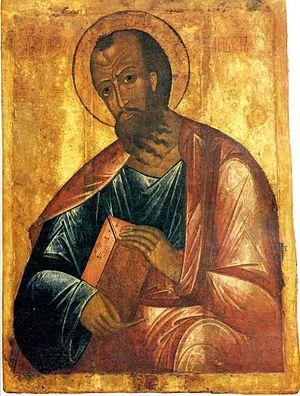
La philosophie de Martin Heidegger appartient au courant phénoménologique initié au début du XXᵉ siècle par Edmund Husserl. Elle se singularise par sa manière de faire renaître les plus anciennes questions de la métaphysique qui deviennent des questions concernant « les êtres humains » que nous sommes, là et maintenant. L'analytique de l'« être-là », c'est-à-dire de l'homme dans son existence, vise à mettre au jour les structures fondamentales de notre « exister », structures qui sont censées dégager les conditions de renouvellement de la question de l'homme et de l'Être même.
La Phénoménologie de la vie religieuse, titre choisi par Martin Heidegger lui-même, correspond au volume 60 de la Gesamtausgabe, l'édition intégrale des œuvres du philosophe. Cet ouvrage regroupe trois séries de textes de la première période d'enseignement du philosophe, couvrant les années 1918-1919 à 1920-1921. Dans l'ordre d'exposition : tout d'abord, un cours intitulé Introduction à la phénoménologie de la religion professé durant le semestre d'hiver 1920-1921 à Fribourg et centré sur les « Épîtres de Saint Paul » ; puis le cours sur Augustin et le néoplatonisme professé au semestre d'été 1921 ; enfin la charpente d'un cours sur les Fondements de la mystique médiévale, élaborations et esquisses en vue d'un cours annoncé pour le semestre d'hiver 1919-1920, mais qui ne fut pas donné. Étienne Pinat dans son compte rendu chez Actu Philosphia souligne le double intérêt de cette étude sur la genèse d'Être et Temps et le rapport de l'auteur au christianisme.